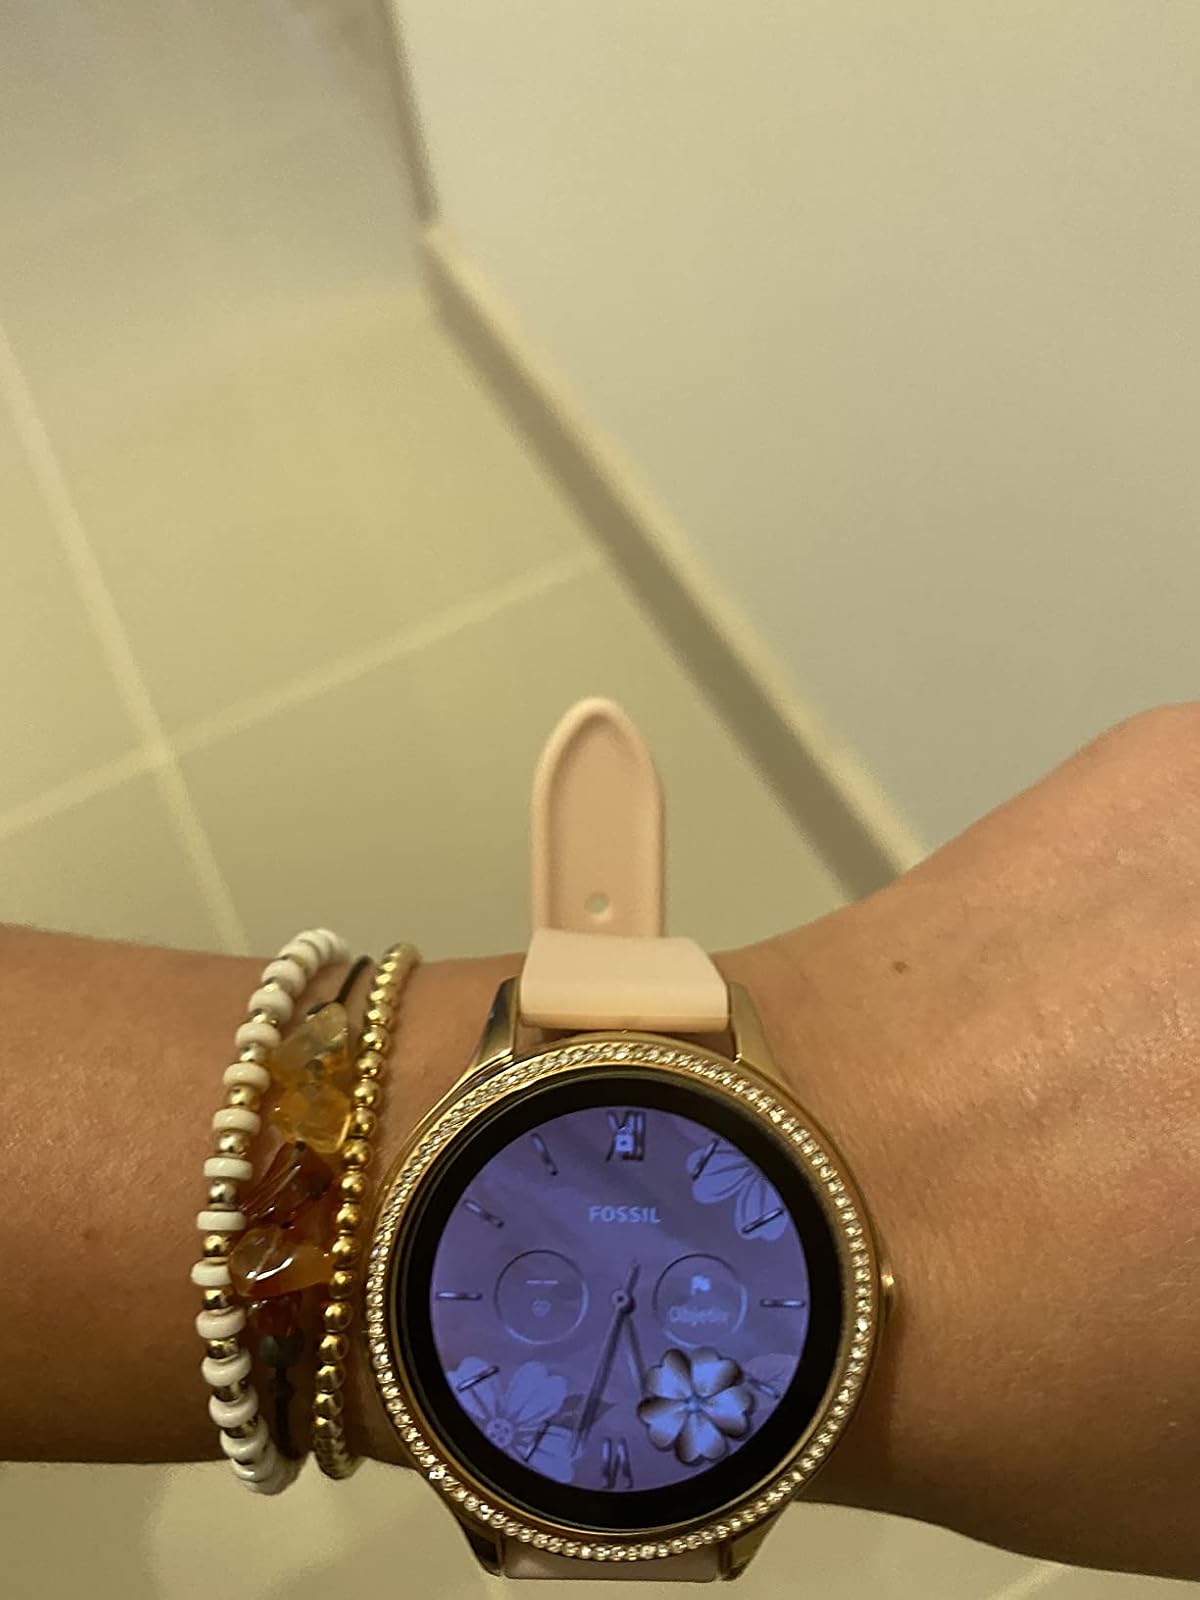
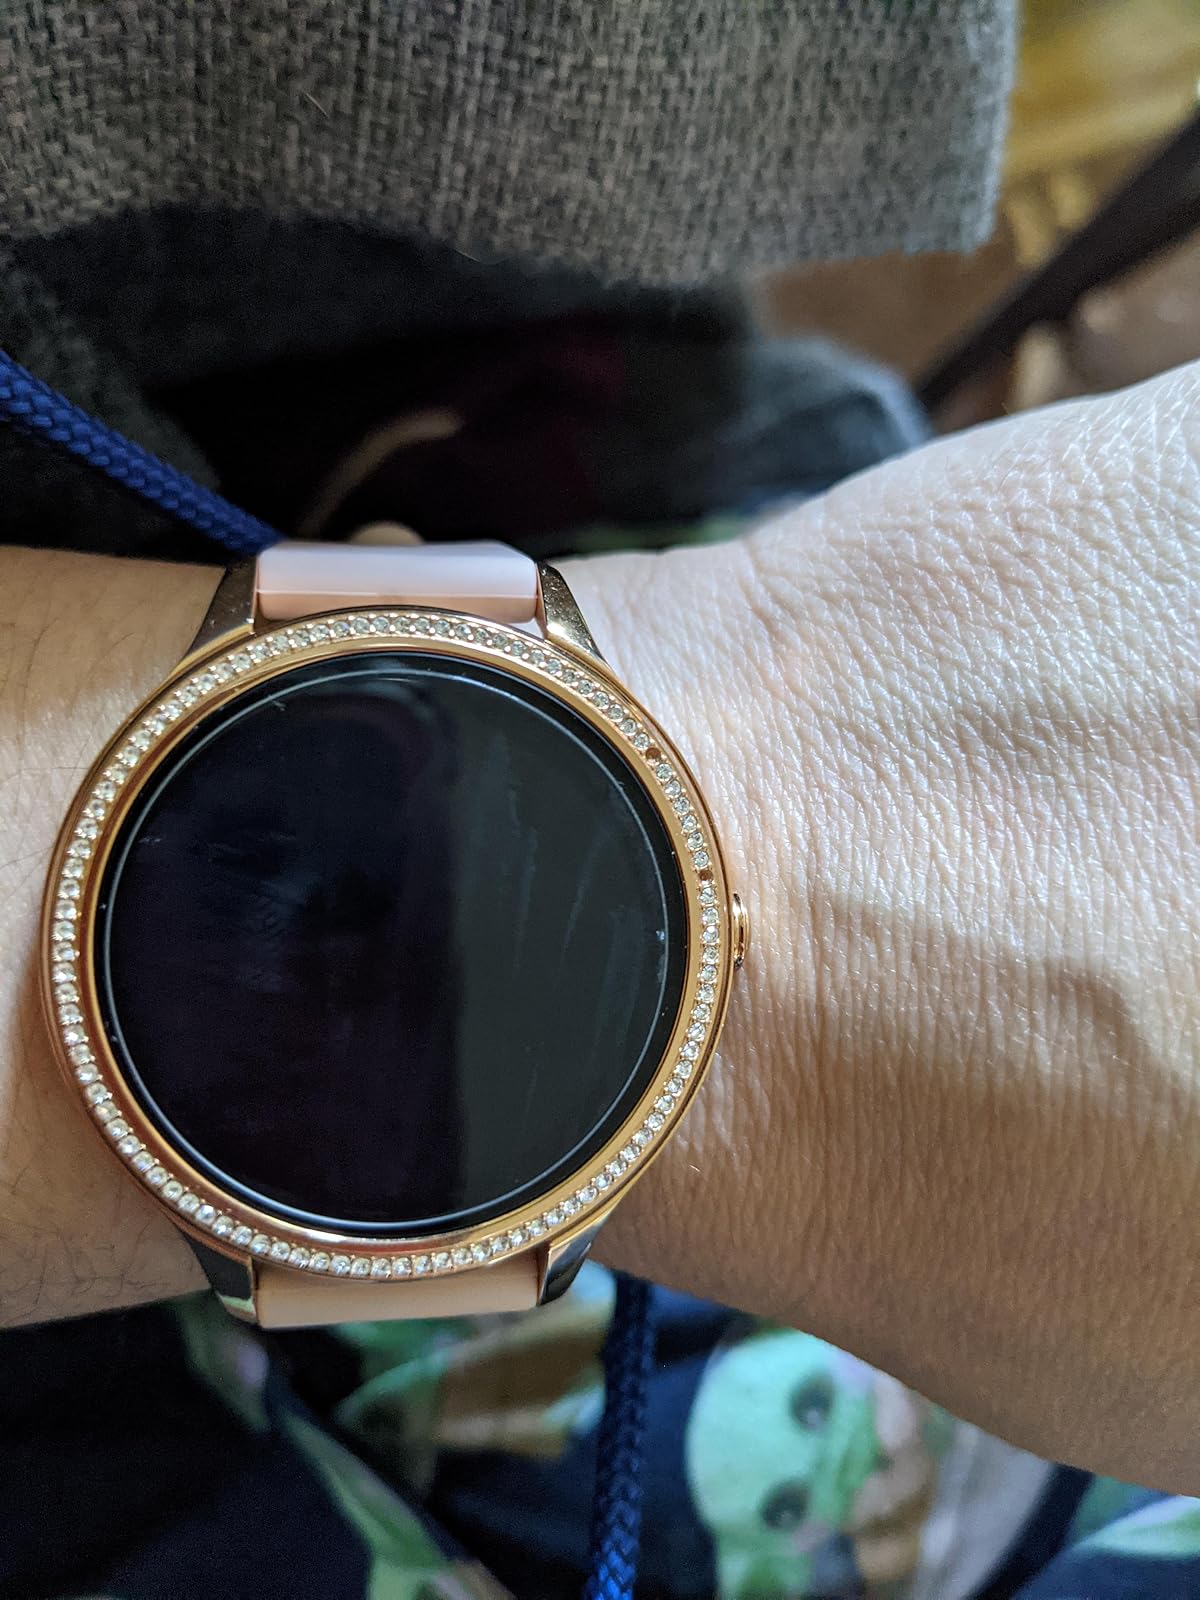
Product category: smartwatch
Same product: yes